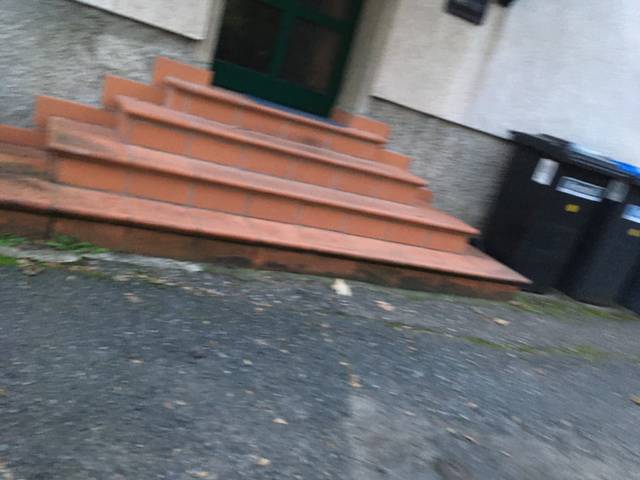
Region: Germany
Coordinates: 49.38, 8.691